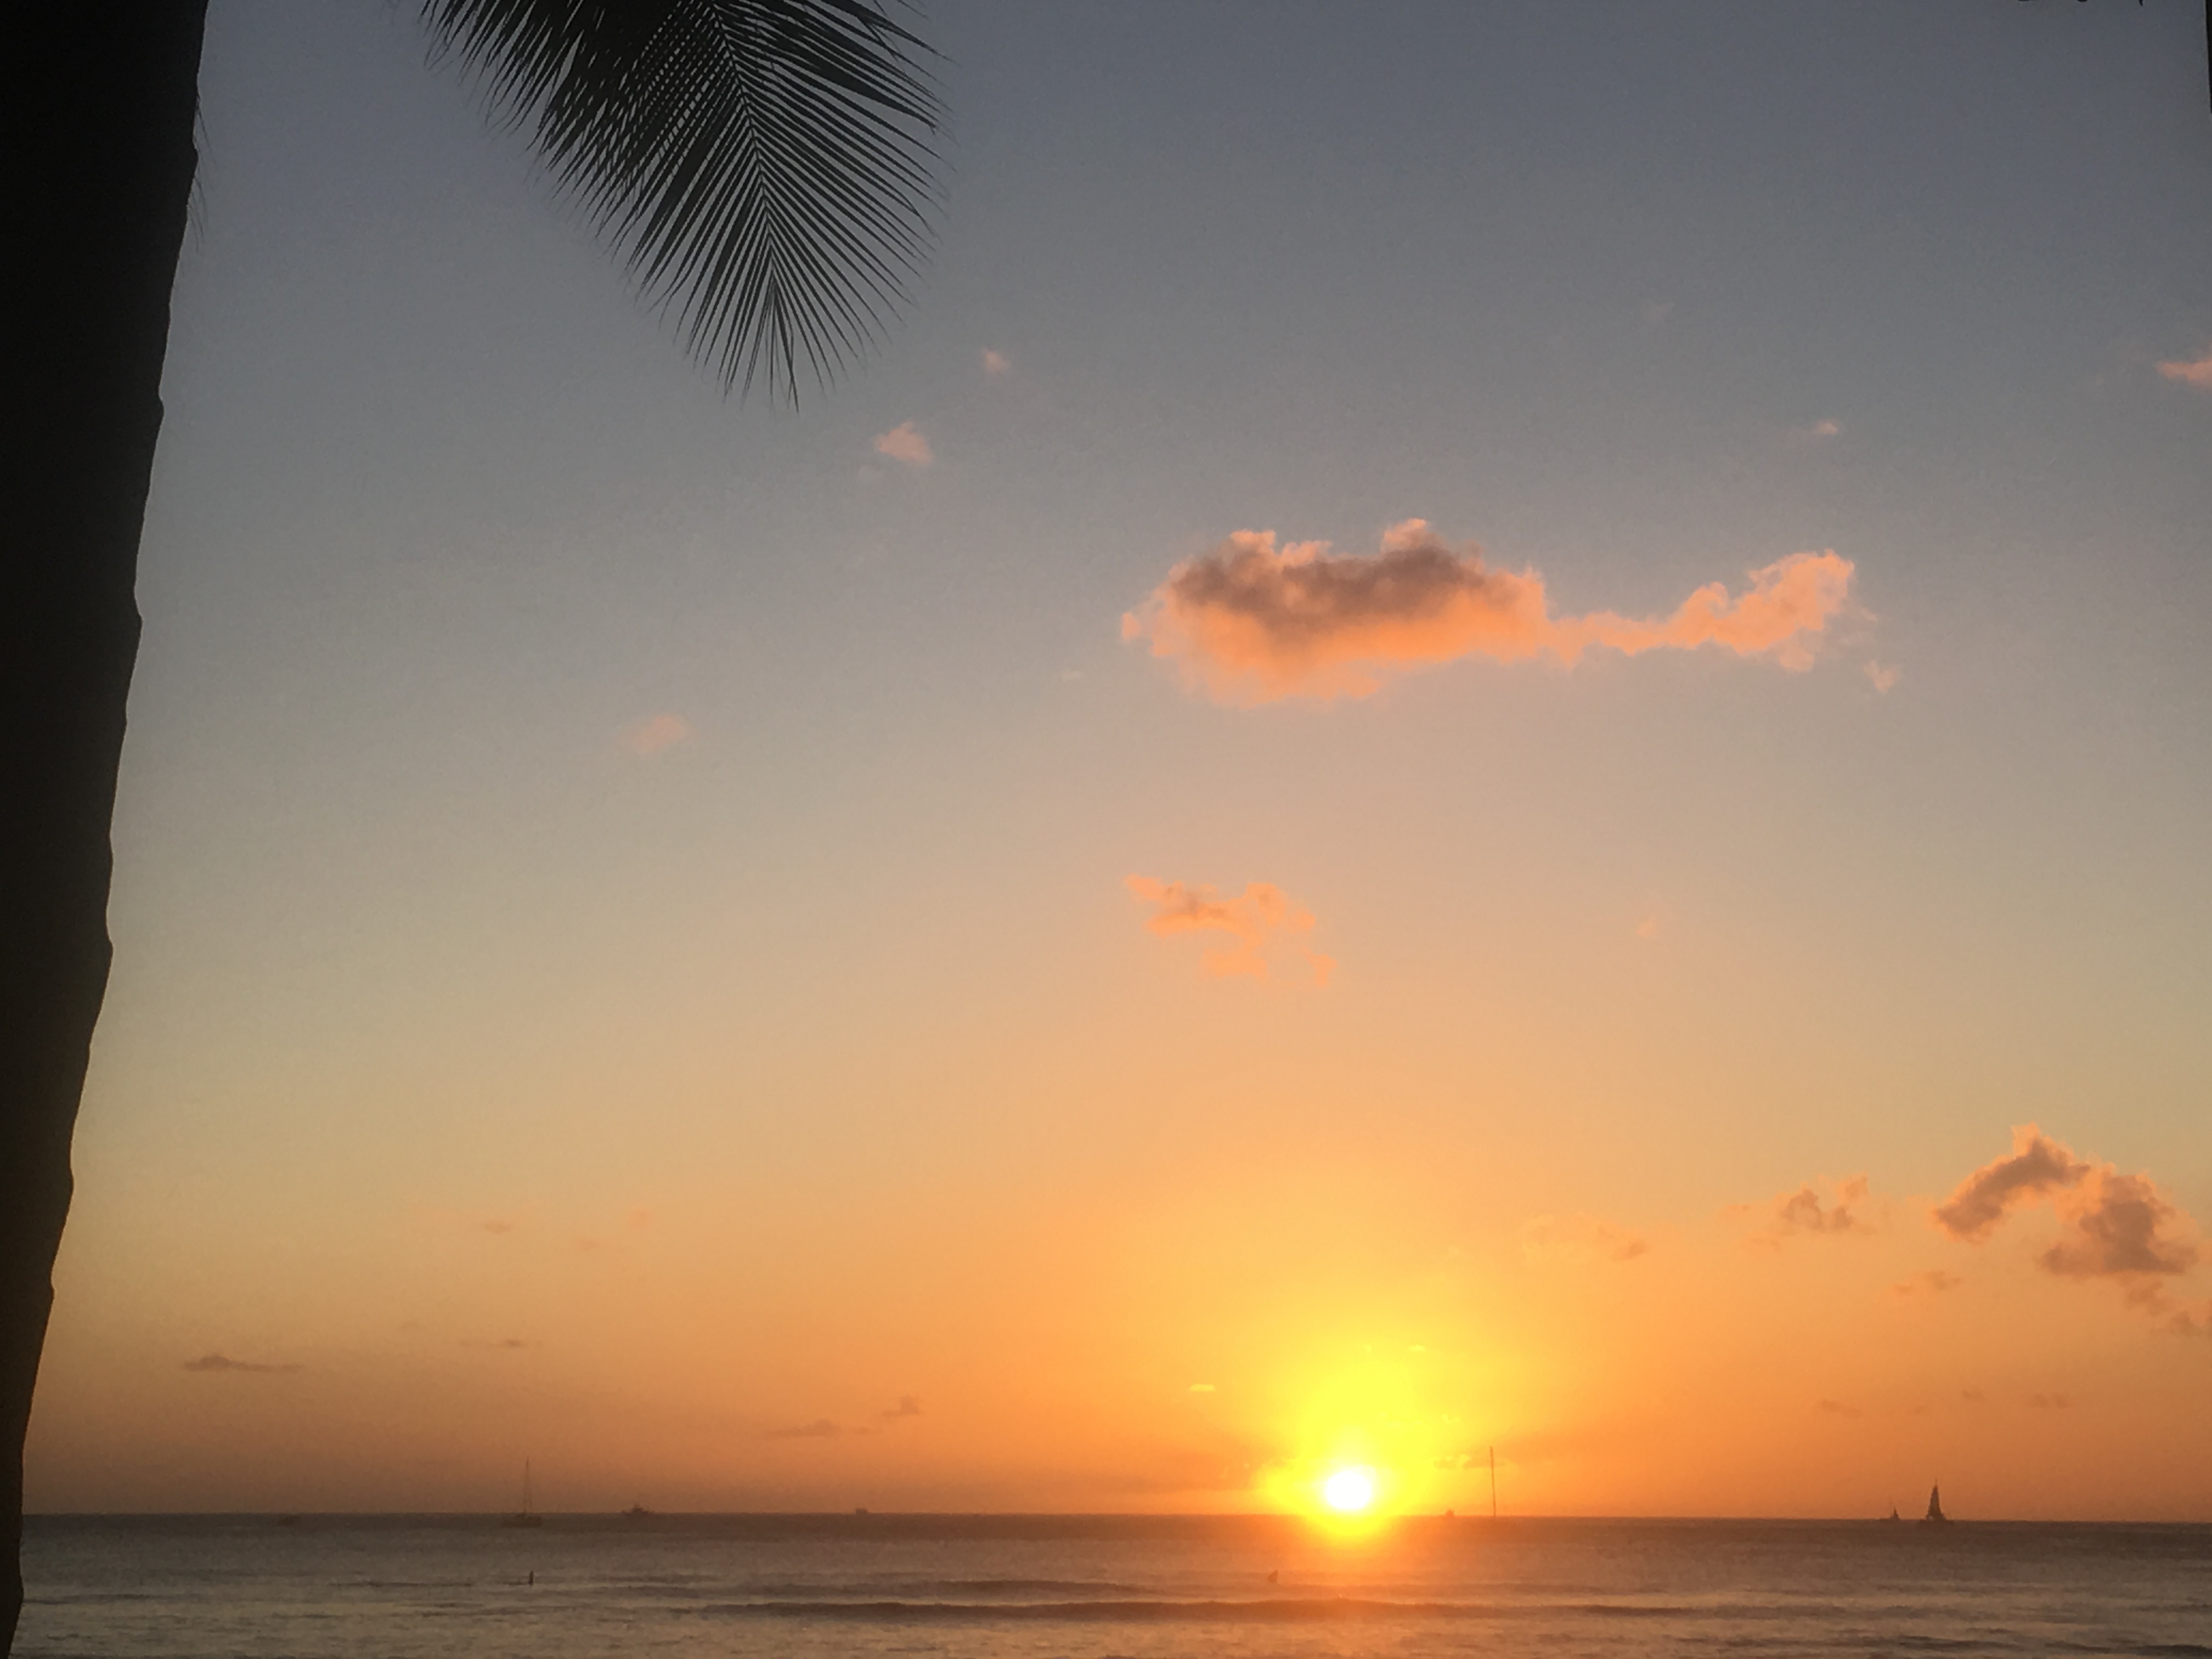
sea, ocean, horizon, cloud, sky, sun, sunrise, sunset, sunlight, morning, dawn, dusk, evening, afterglow